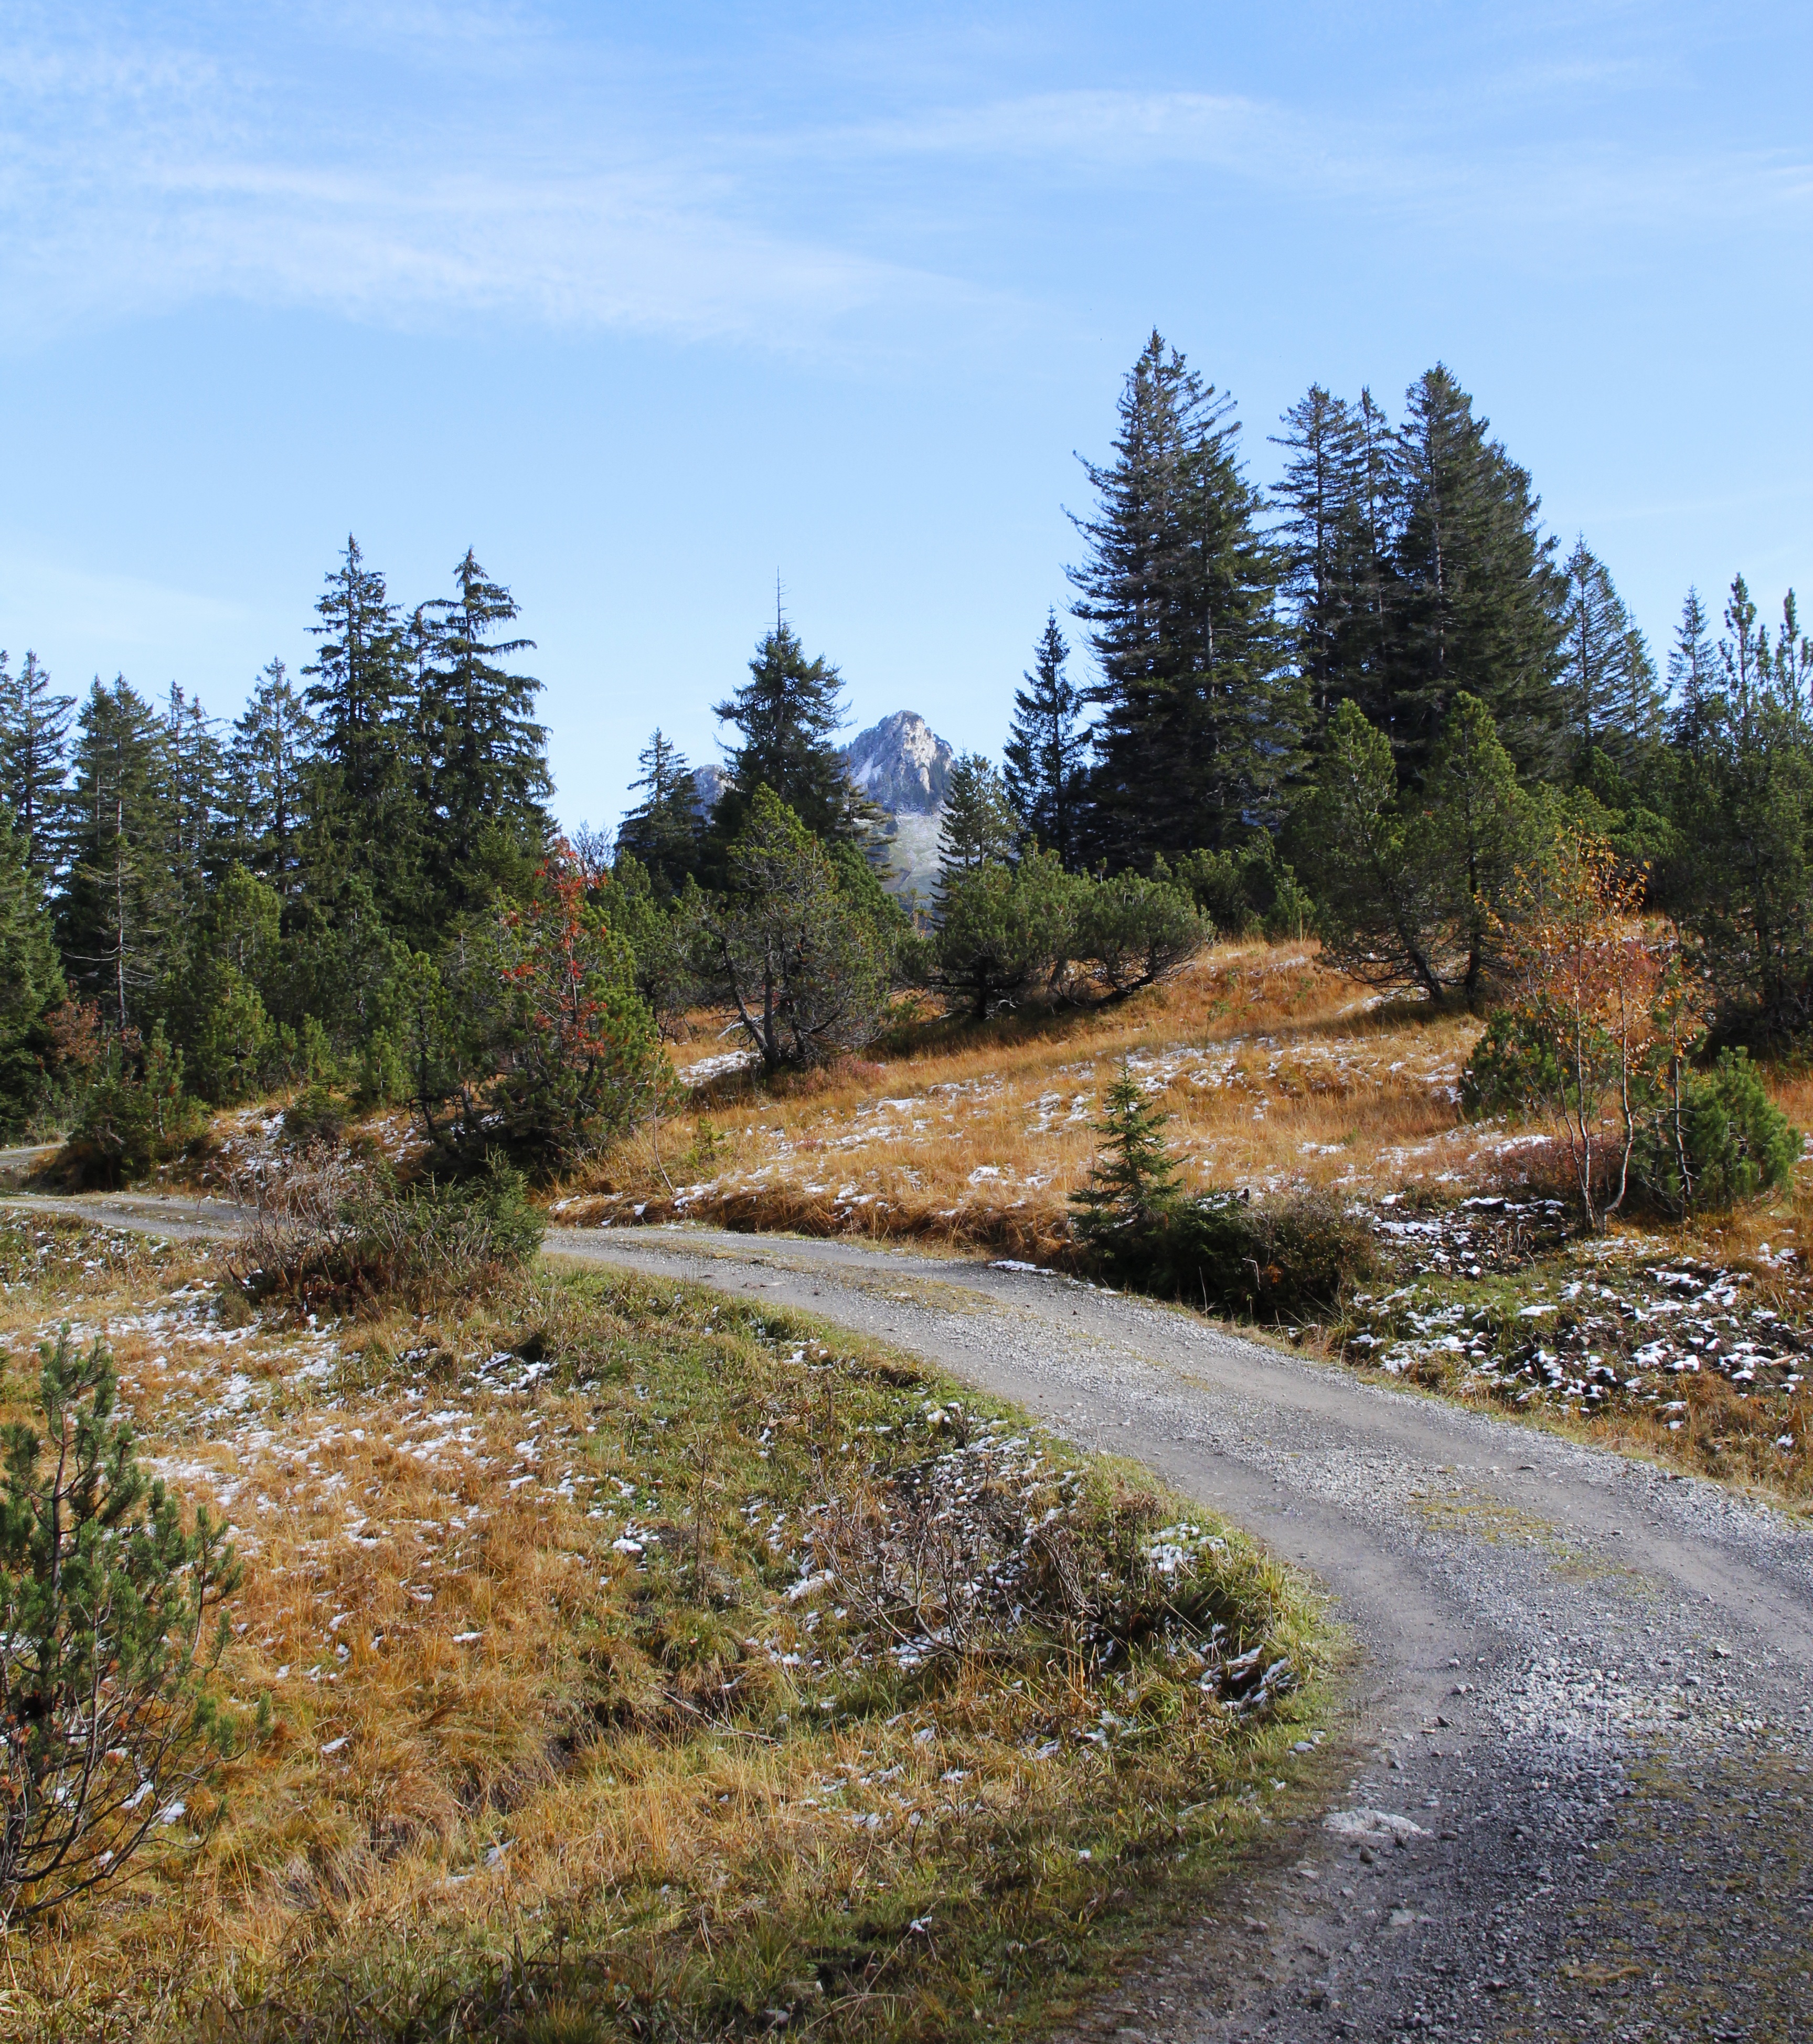
landscape, tree, nature, forest, wilderness, mountain, hiking, trail, meadow, hill, valley, stream, curve, autumn, fir, ridge, mountains, plateau, woodland, habitat, ecosystem, rural area, mountain pass, mountainous landforms